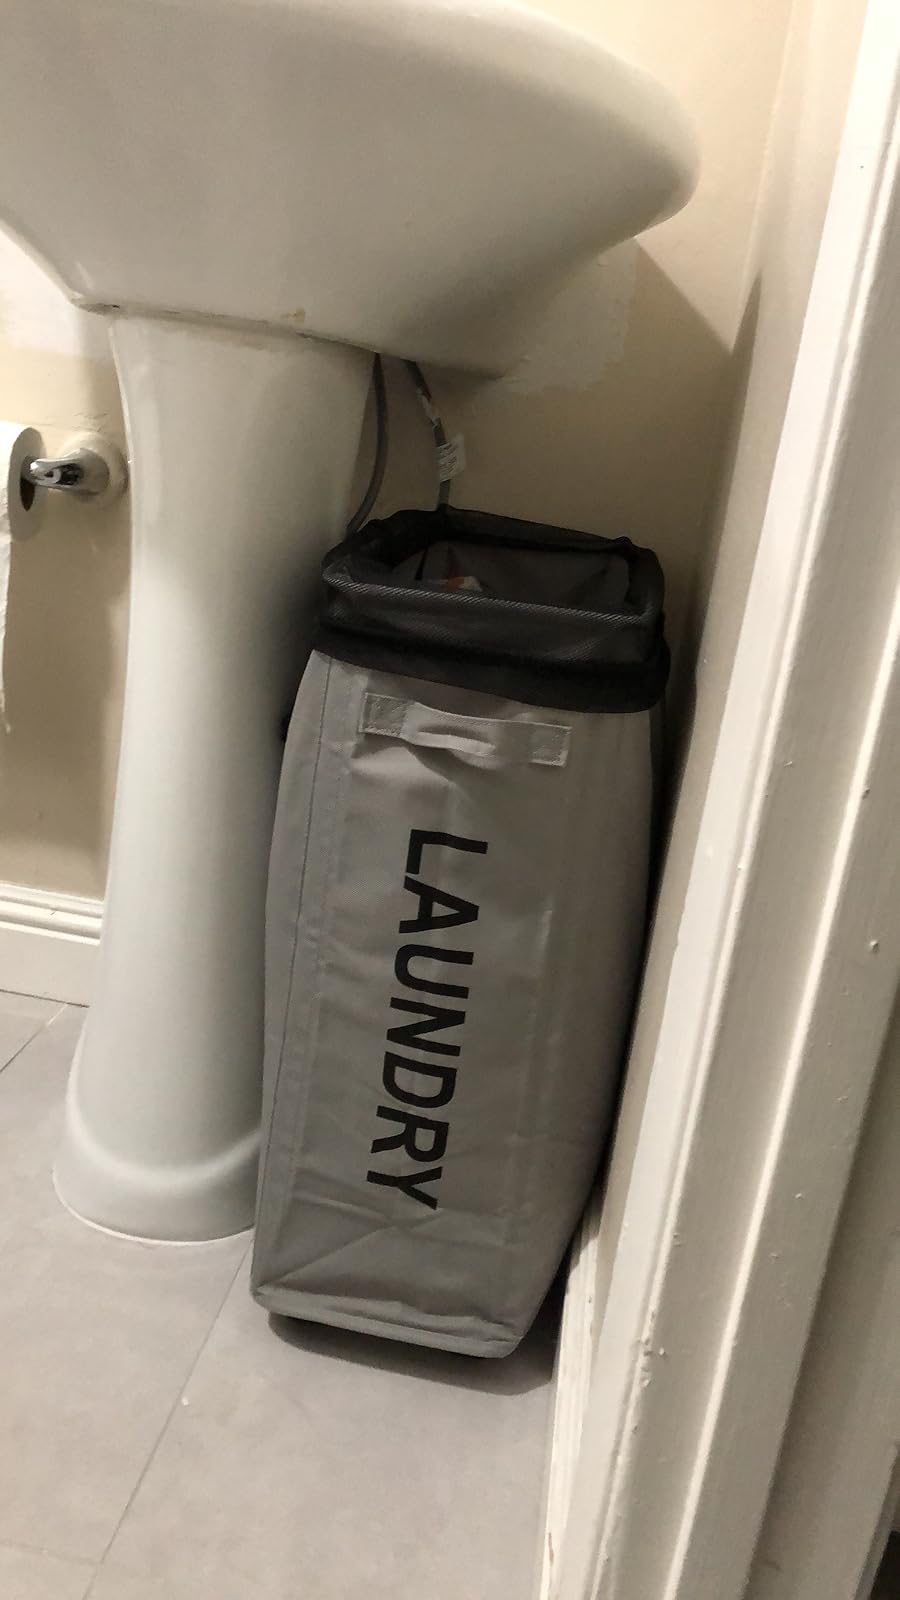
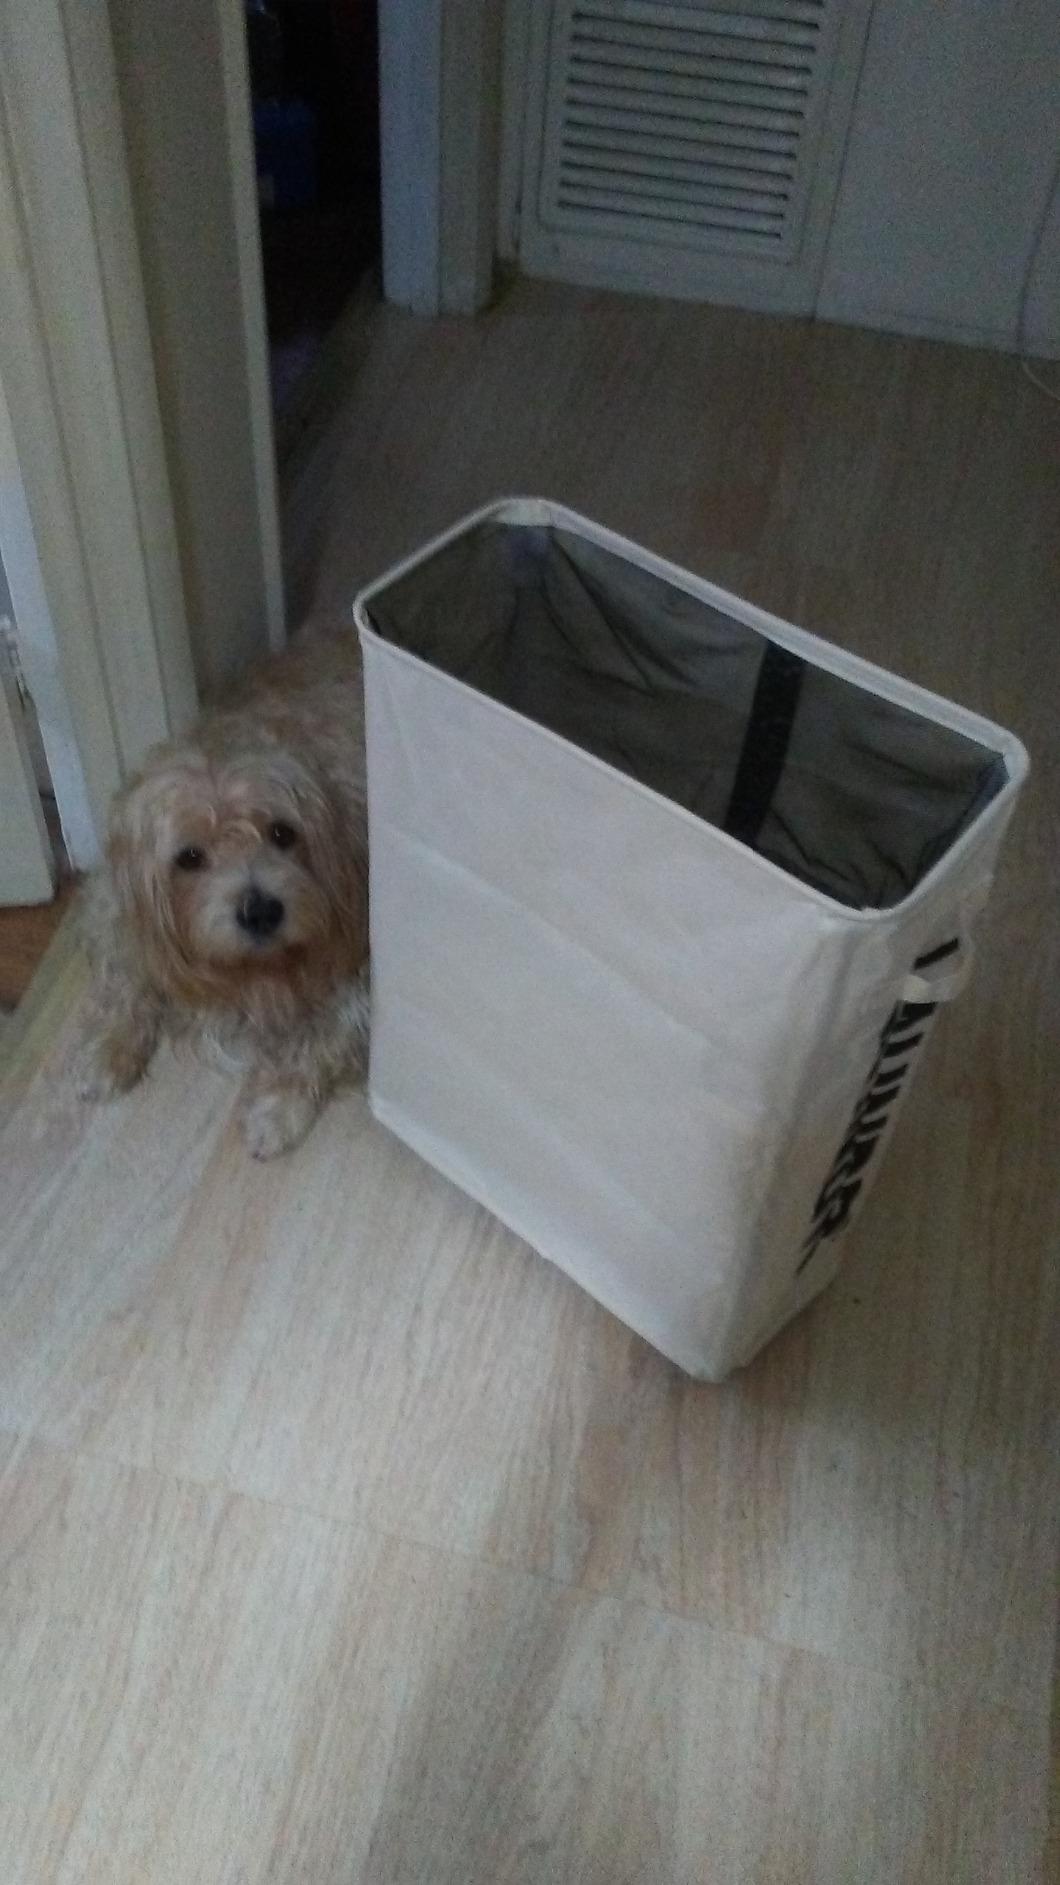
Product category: items_hamper
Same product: no